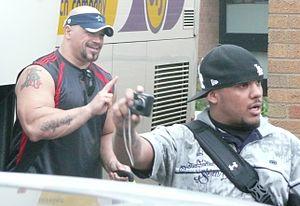
Shawn Hernandez (à gauche) et Homicide (à droite)
The Latin American Xchange aussi connu sous l'acronyme LAX est un clan de catcheurs composé de catcheurs latino-américain principalement connu pour leur travail à la Total Nonstop Action Wrestling de 2006 à septembre 2009. En tant que membres de ce clan Homicide et Hernandez remportent les champions du monde par équipe de la National Wrestling Alliance à deux reprises, les championnats du monde par équipe de la TNA ainsi que les championnats par équipe de la Jersey All Pro Wrestling.